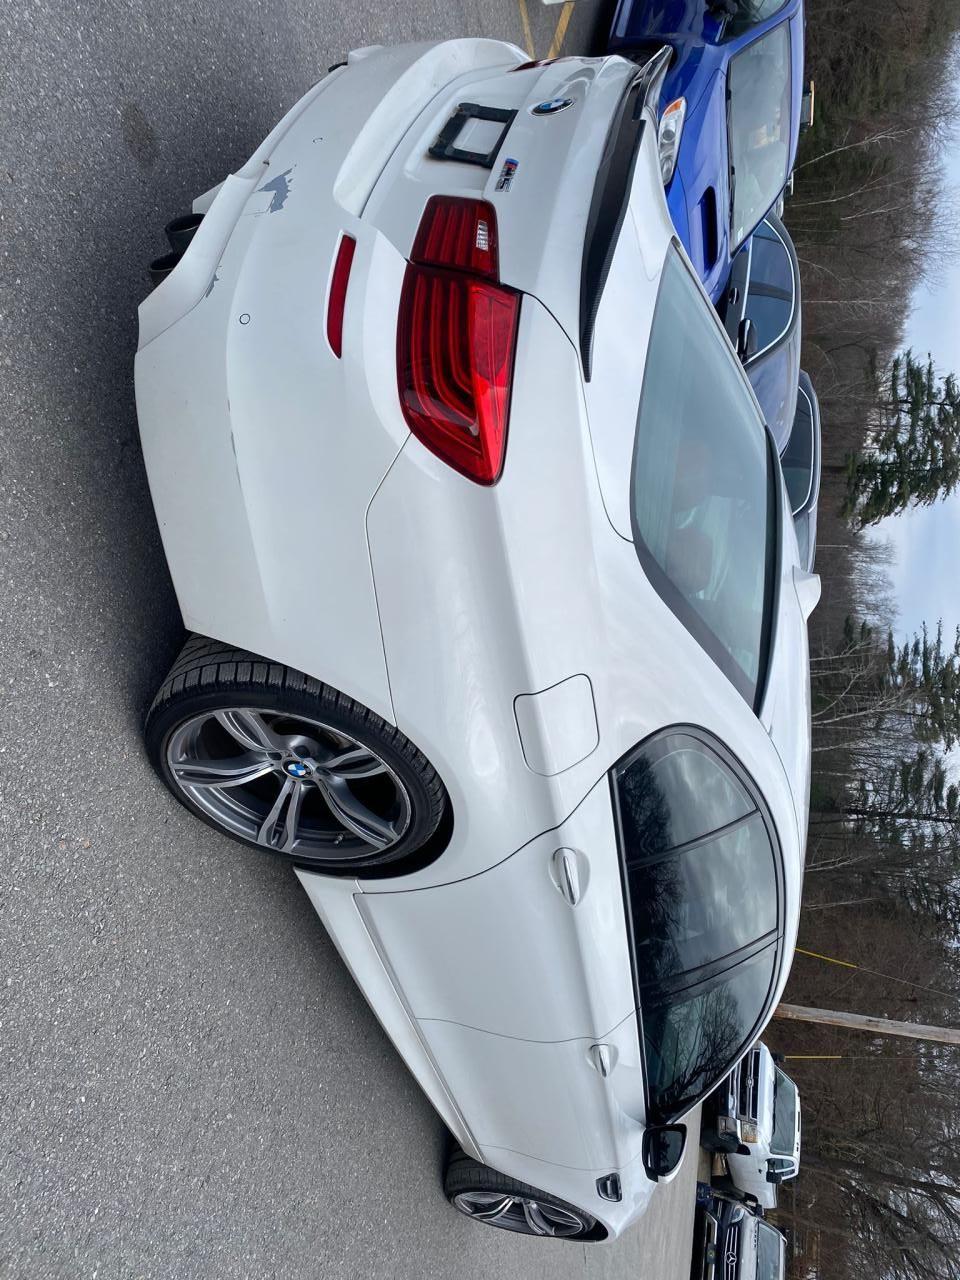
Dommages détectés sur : pare-choc arrière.
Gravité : mineur